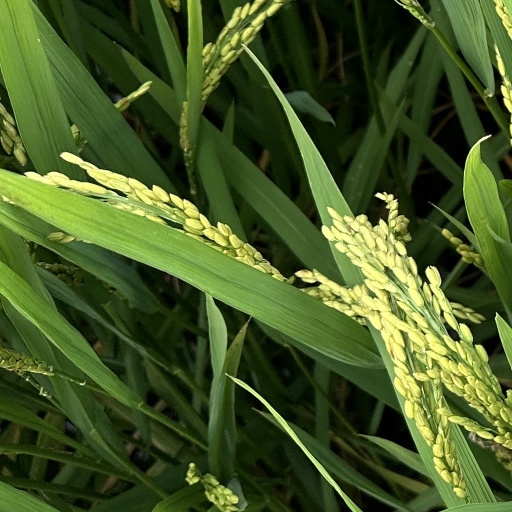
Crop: rice